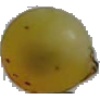
Label: Grape White 3